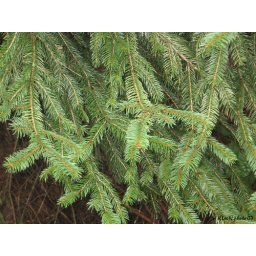
IMG_0531 a pine tree by Teagarden Bridge @70%wmst